Raj Singh II

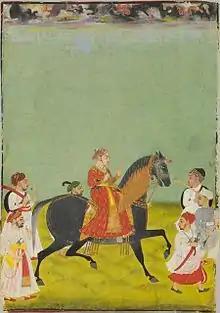
Equestrian portrait of Maharana Raj Singh II

Maharana Raj Singh II (25 April 1743 – 3 April 1761), was the Maharana of Mewar Kingdom (r. 1754–1762). He was the only son of Maharana Pratap Singh II born posthumously and was declared successor to his father under the care of his paternal uncle Maharana Ari Singh II who after a turbulent reign of his nephew became the succeeding Maharana .